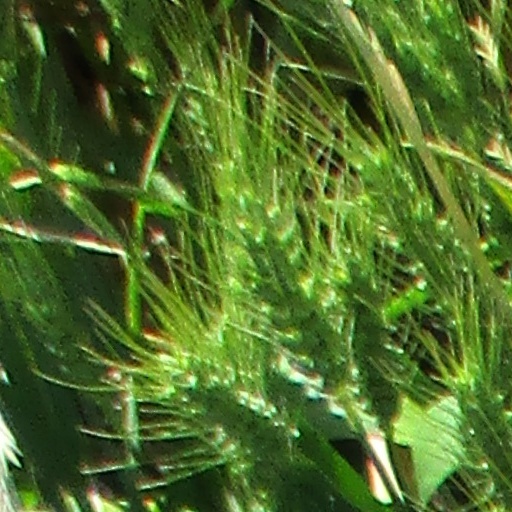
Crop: wheat